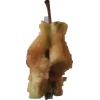
Label: apples